Baumgarten-Bau

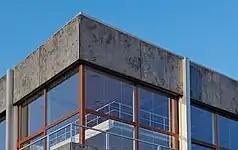
Facade detail (component III)

The Baumgarten-Bau became the official residence of the court in May 1969, replacing the Prinz-Max-Palais, which served as the official residence between 1951 and 1969 until it became inadequate for the growing need for space. The ensemble of buildings is designated as a cultural monument of special significance. From 2005 to 2007, an extension was added to the complex in the southwest, expanding it from five to six buildings. During extensive renovation work from 2011 to 2014, the Federal Constitutional Court temporarily relocated its official seat to the Oststadt district of Karlsruhe. In 2021, around 260 people were working in this building.